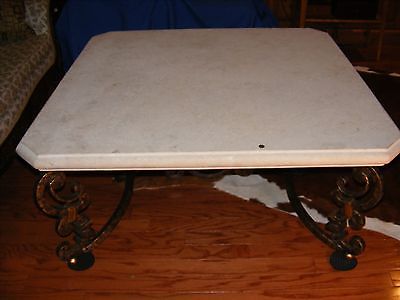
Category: table